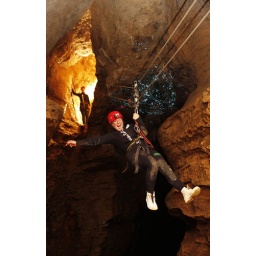
Abyss girl on flying fox - under glowworms